Ann Kiemel Anderson

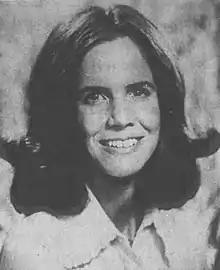

Ann Kiemel Anderson (September 22, 1945 – March 1, 2014) was an American religious speaker and author. Her books were bestsellers and all of her books together sold over 28 million copies. A 1980 film titled "Hi, I'm Ann" was based on her life.